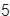
Number: 5